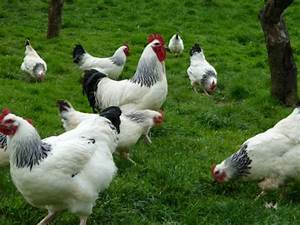
Label: gallina